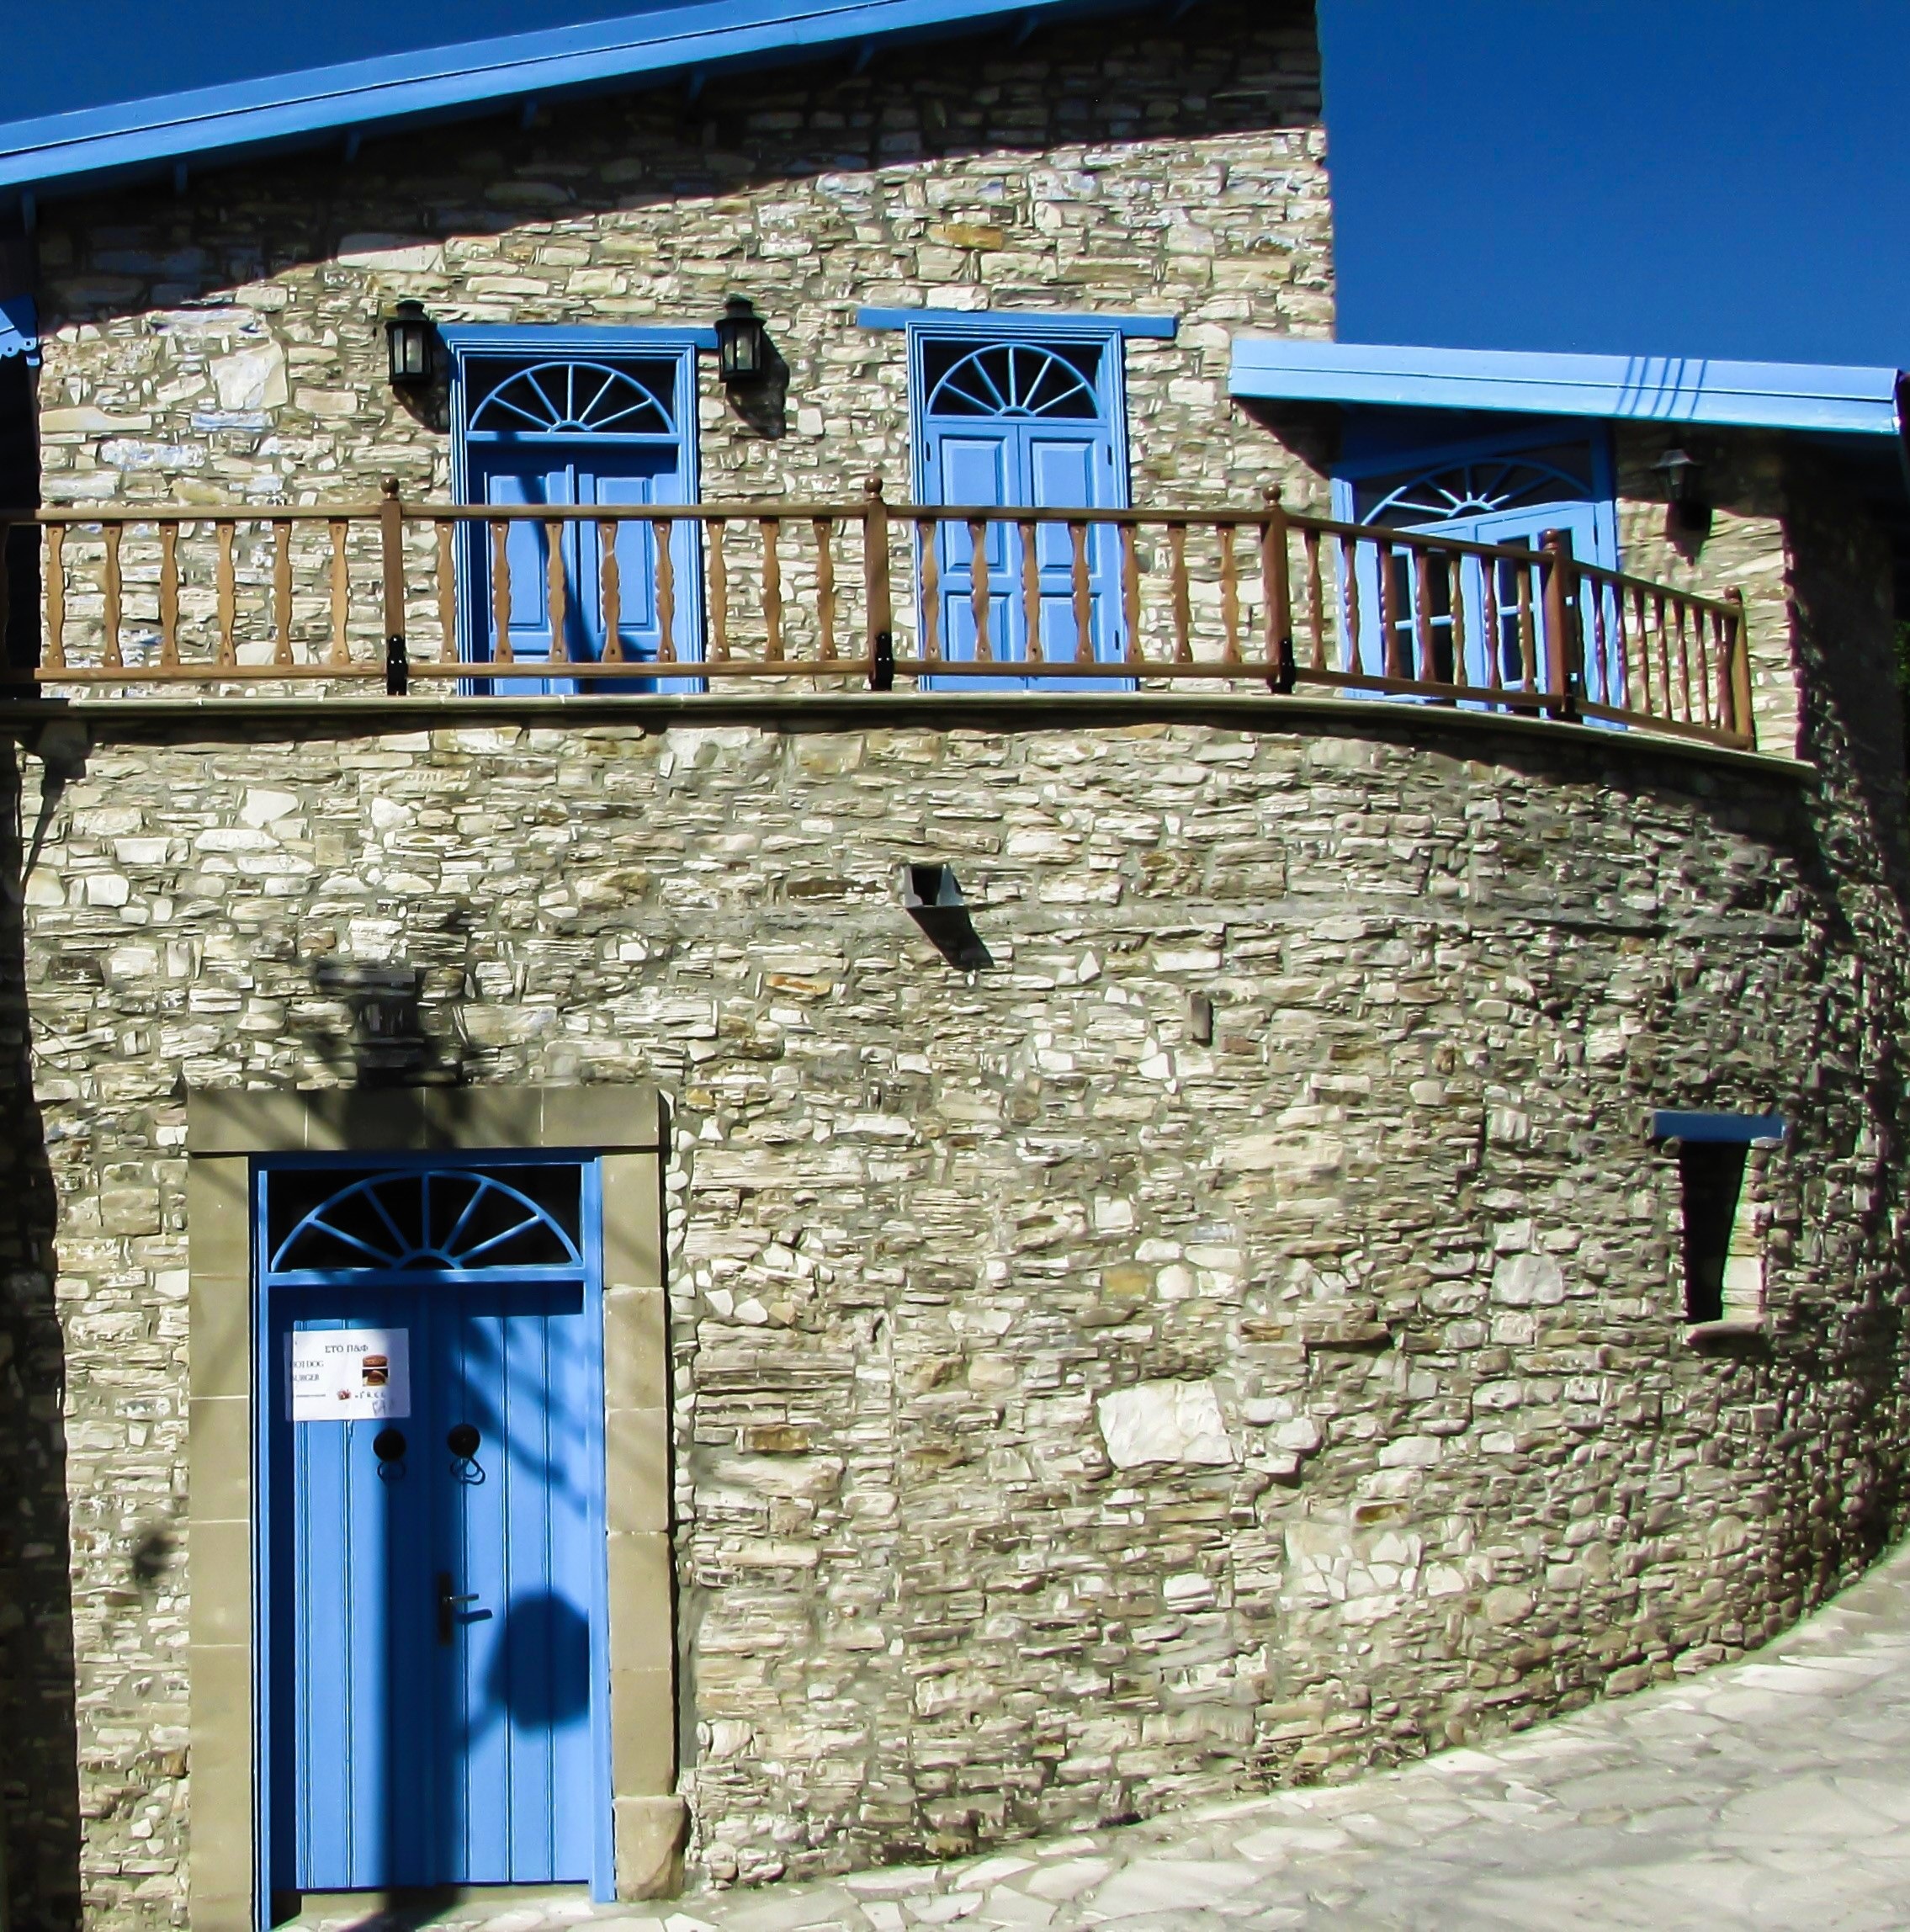
architecture, street, house, window, town, home, wall, stone, village, cottage, facade, blue, exterior, residential, estate, traditional, cyprus, neighbourhood, kato drys, urban area